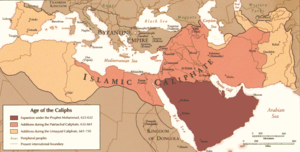
Slaget ved Poitiers / Parterne
C. 720. Kort over den islamiske ekspansion fra mellemøsten til den iberiske halvø (helt til Narbonne)
Slaget ved Poitiers 10. oktober 732 i det mellemste Frankrig